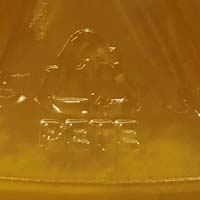
Plastic recycling code class: 1_polyethylene_PET